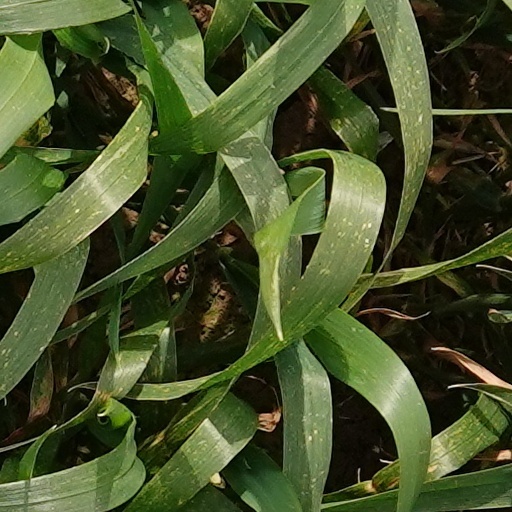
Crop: wheat